Solitaire du Figaro

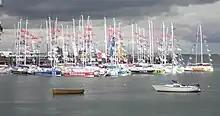
2011 Fleet in Dún Laoghaire

The Solitaire du Figaro, previously called the Course de l'Aurore, is a solo multi-stage sailing race created in 1970 by Jean-Louis Guillemard and . The unique character of the race, the presence of great solo sailors and its being open to amateurs, has made it one of the most cherished races in French sailing.